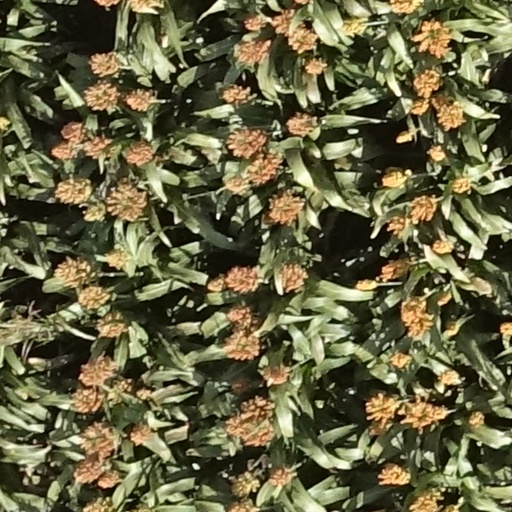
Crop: sorghum